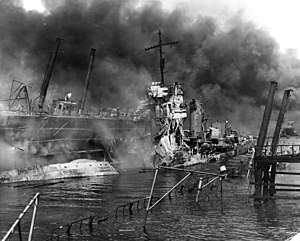
Stillehavskrigen / Krigens forløb / 1941 / Angrebet på Pearl Harbor og den amerikanske krigserklæring
Det brændende, synkende vrag af USS Shaw
Stillehavskrigen er en samlet betegnelse for de krige, der opstod som et resultat af Japans ekspansionspolitik i 1930'erne og 1940'erne. Stillehavskrigen foregik dels i Kina og Sydøstasien, dels i store dele af Stillehavsområdet. Fra 1941 blev krigen en del af 2. verdenskrig.